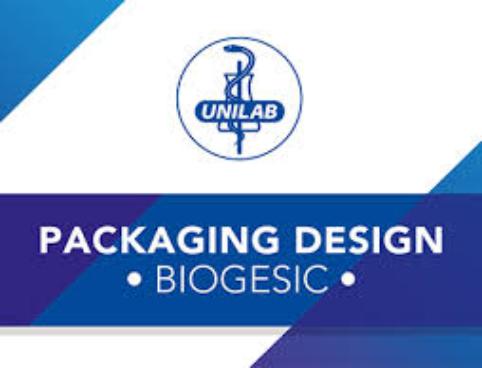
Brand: biogesic
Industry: Medical